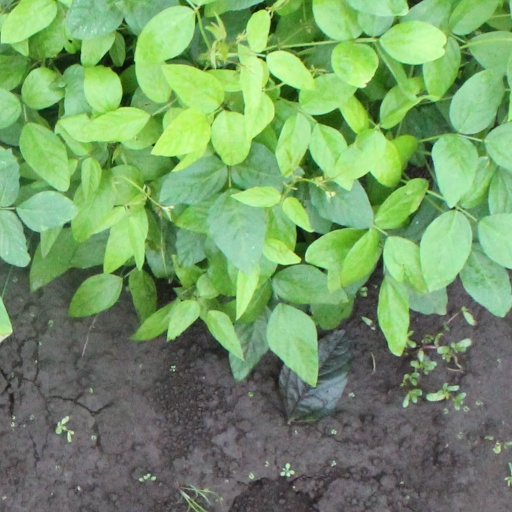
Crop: soybean